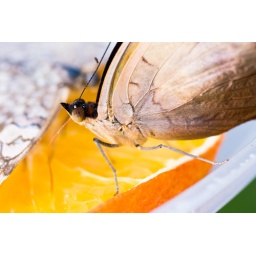
Taken at the Sertoma butterfly house in Sioux Falls.